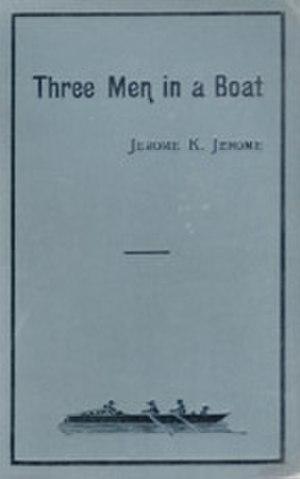
Trois hommes dans un bateau est un roman comique de Jerome K. Jerome, publié en Angleterre en 1889. En France, il est paru pour la première fois en 1894.